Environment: real
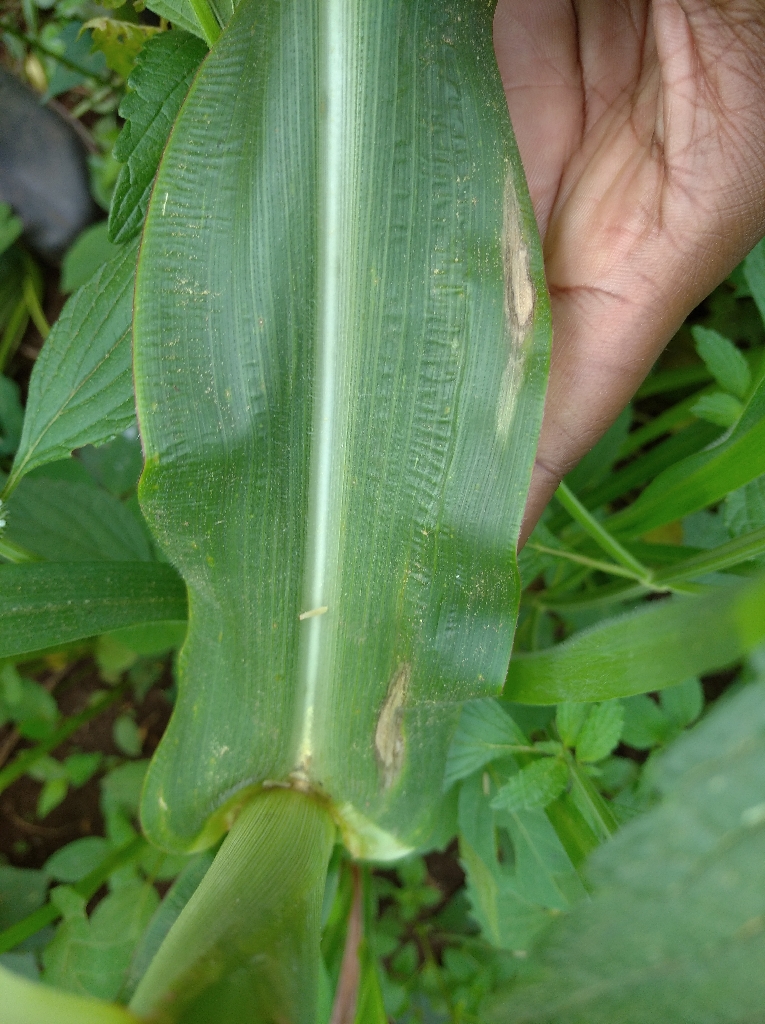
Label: northern_corn_leaf_blight